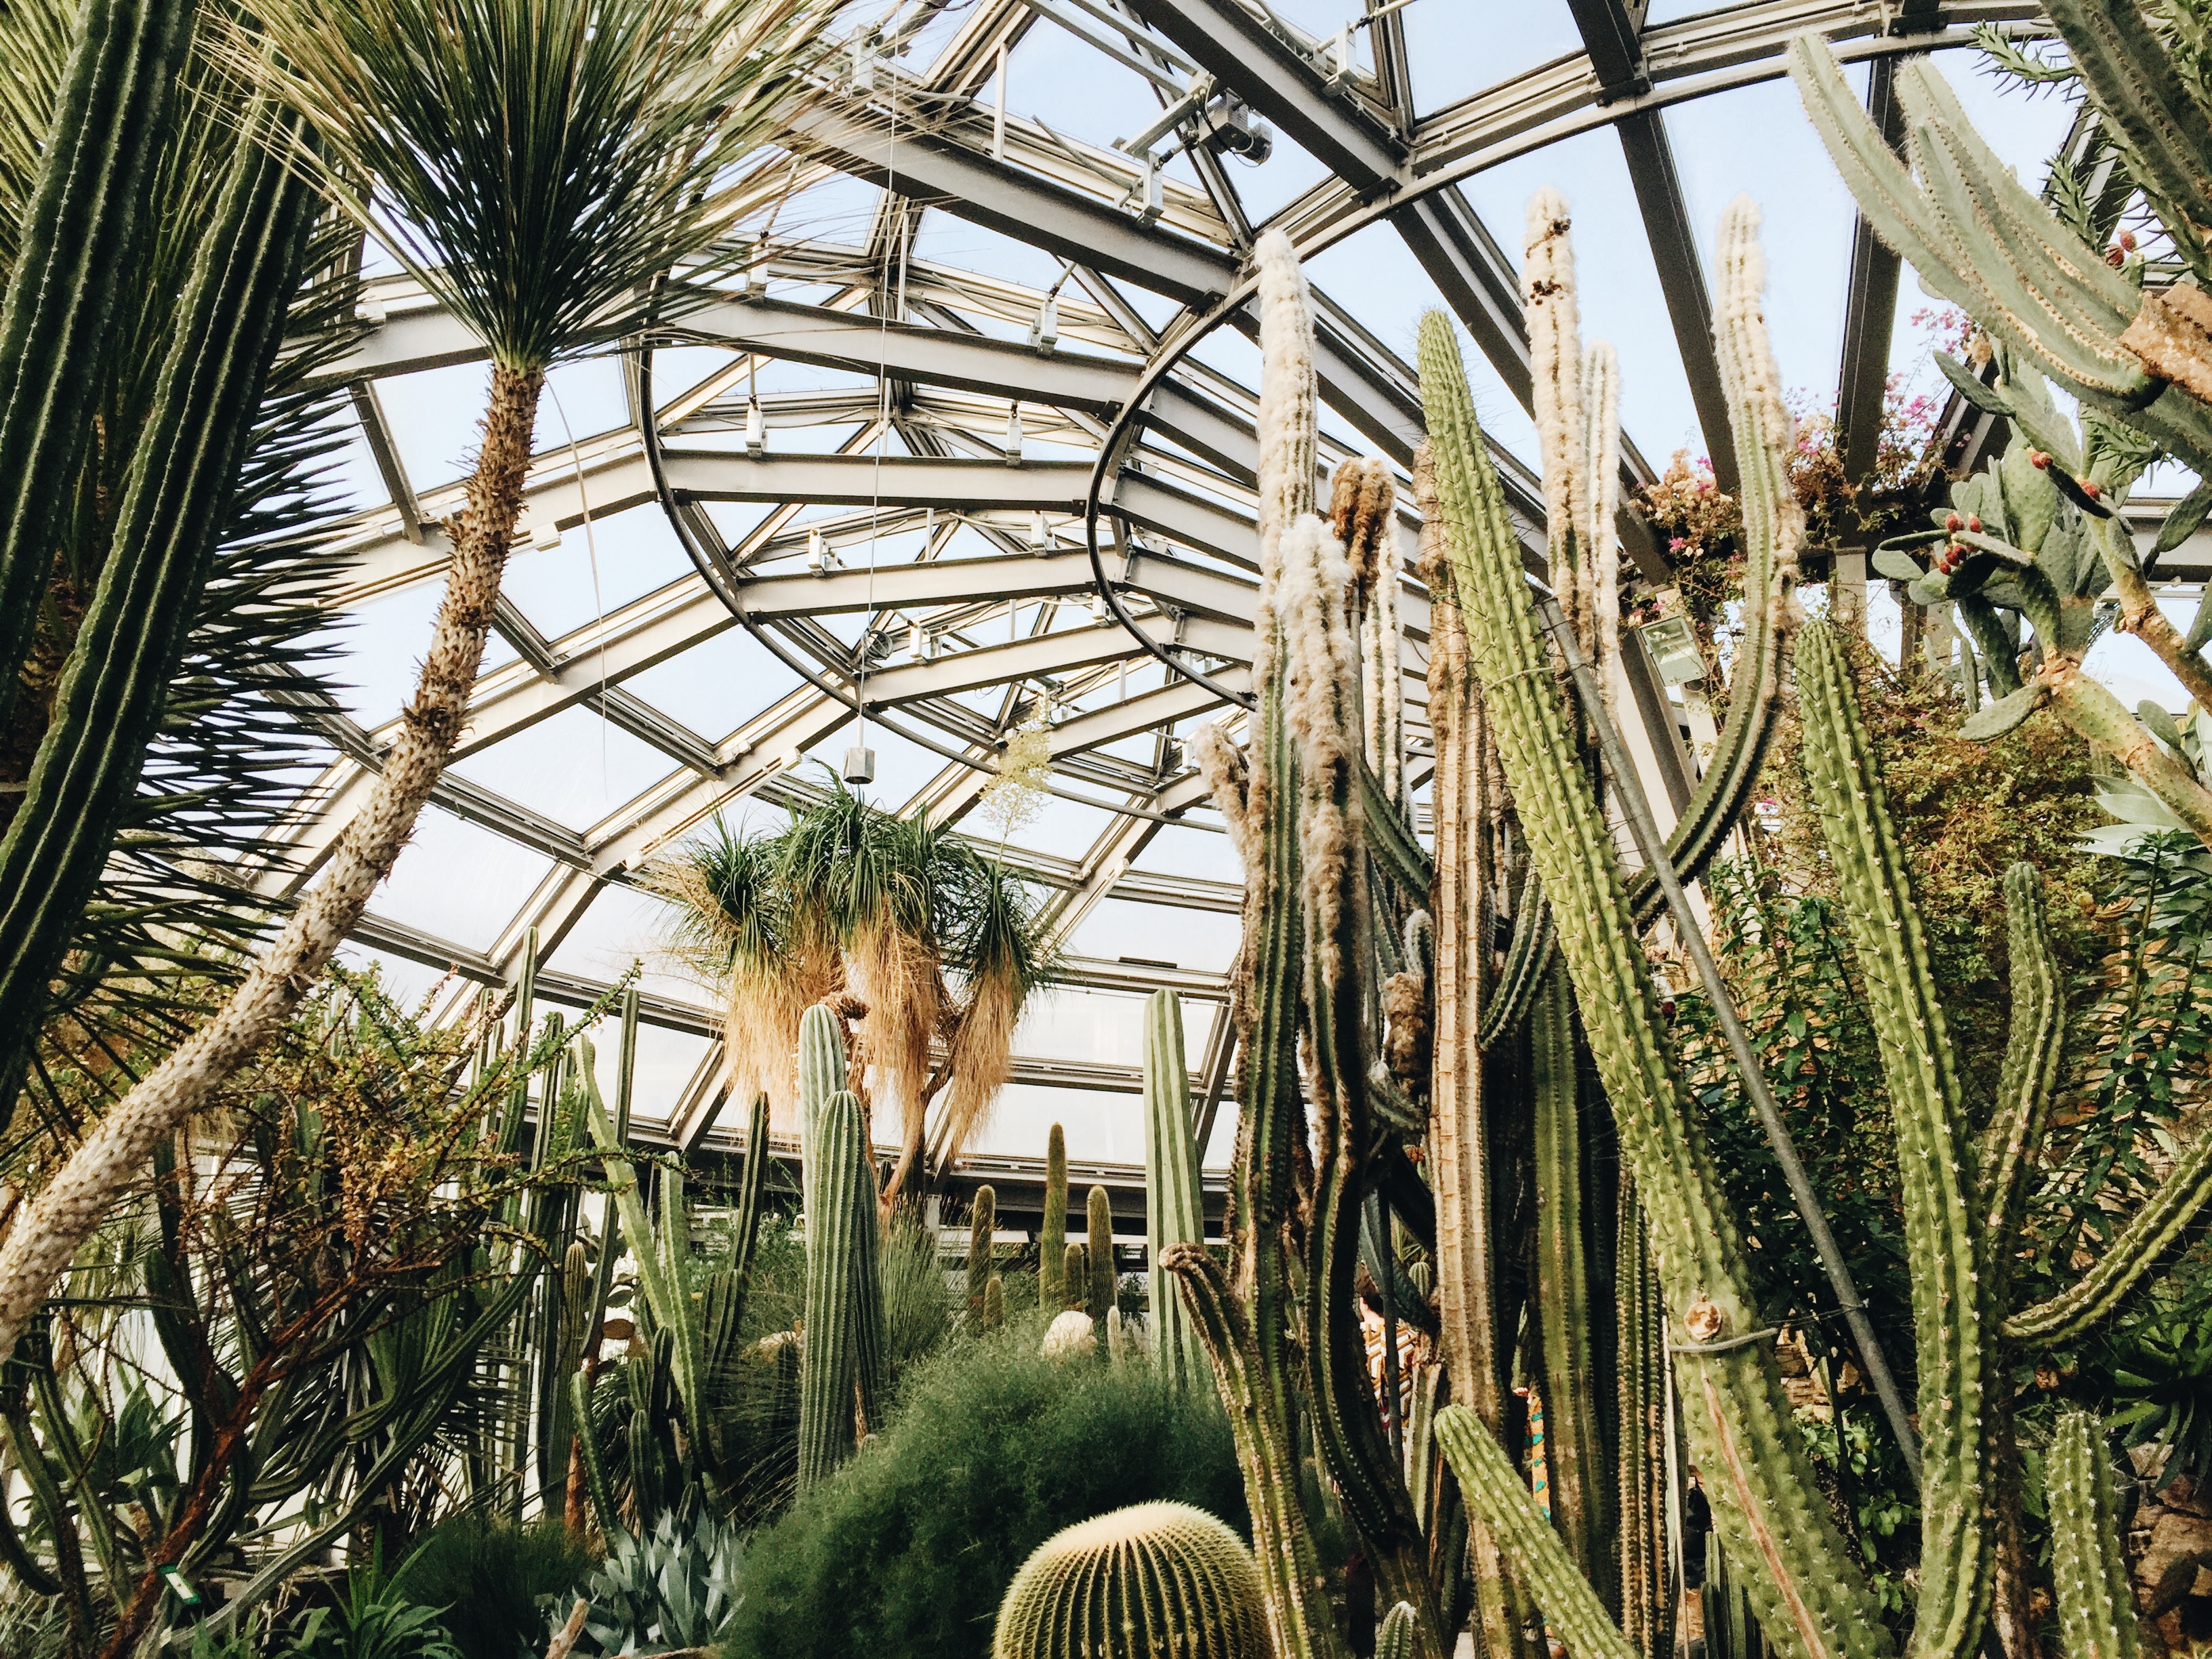
tree, plant, flower, jungle, botany, garden, flora, greenhouse, botanical garden, flowering plant, grass family, land plant, outdoor structure, arecales, palm family